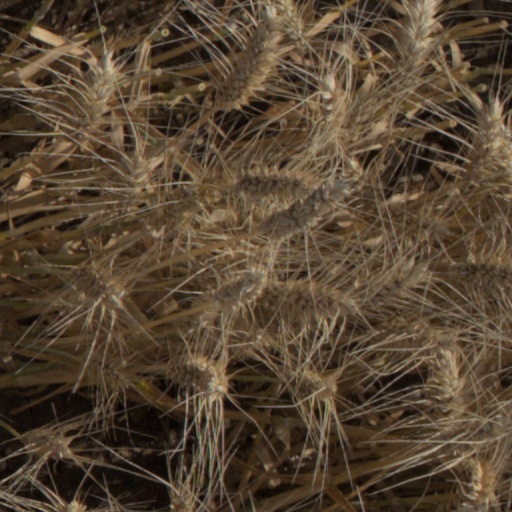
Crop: wheat